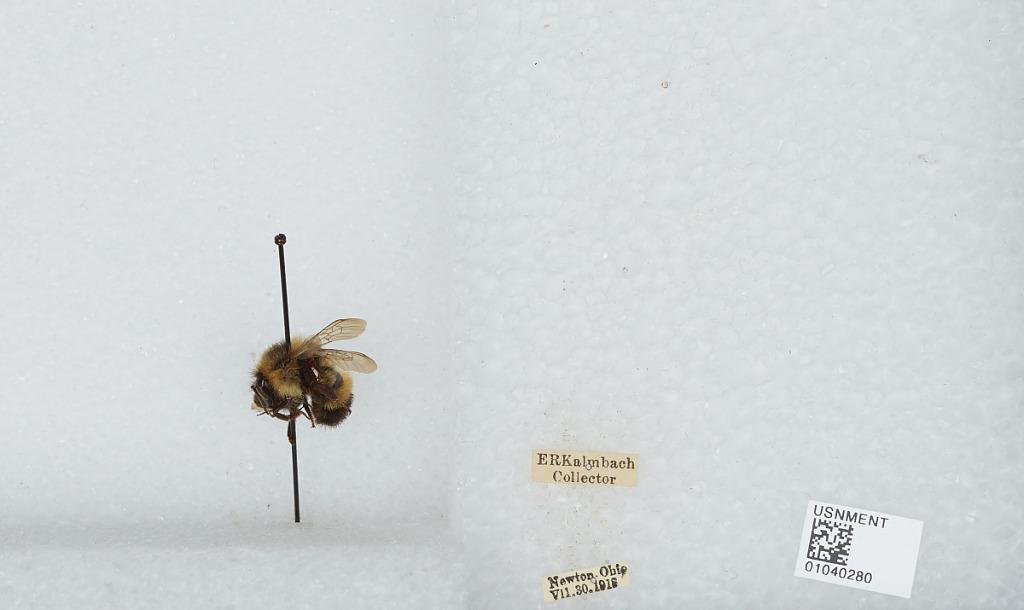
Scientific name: Bombus (Pyrobombus) vagans vagans Smith
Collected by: E. Kalmbach
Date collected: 1918-7-30
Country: United States
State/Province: Ohio
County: Hamilton
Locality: Newton
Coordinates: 39.1258, -84.3581